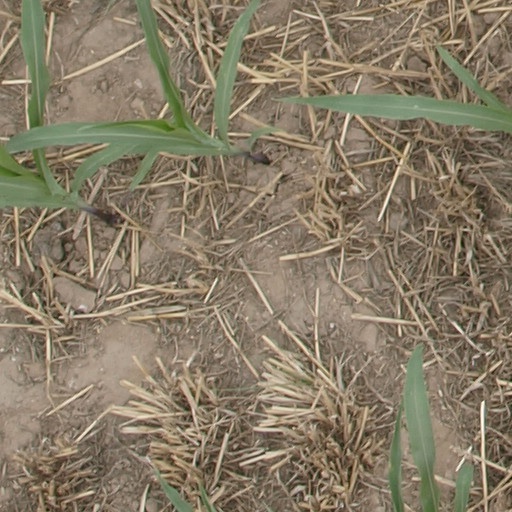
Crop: maize; corn